Studholme Hodgson

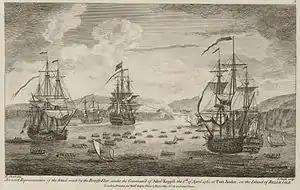
The attack on Belle Île in 1761

In July 1756 Hodgson married Catherine Howard, sister of Field Marshal Sir George Howard; they had three sons and two daughters, including John Hodgson (b. 16 March 1759).